Rajgadh

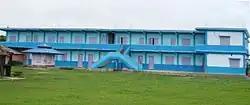
Gyan Jyoti Higher Secondary School

Rajgadh's literacy rate is average, compared to other VDCs. Pashupati Higher Secondary School is the only higher secondary level government school in Rajgadh. Gyanjyoti Higher Secondary School is another higher secondary school opened from the private sector. Other educational institutions include Little Star English School, Divyajyoti Secondary School, Sundarpur Primary School, Janta Primary School and Vagwati Pre-secondary School.